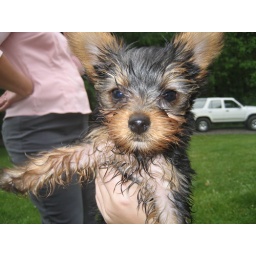
She's so wet and adorable! That's what you get for running around in grass after it rained!